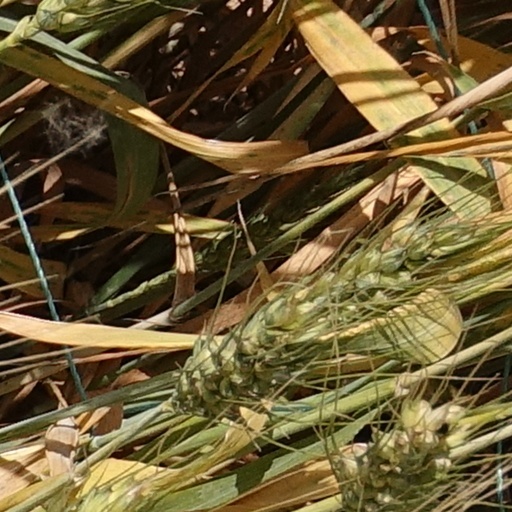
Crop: wheat